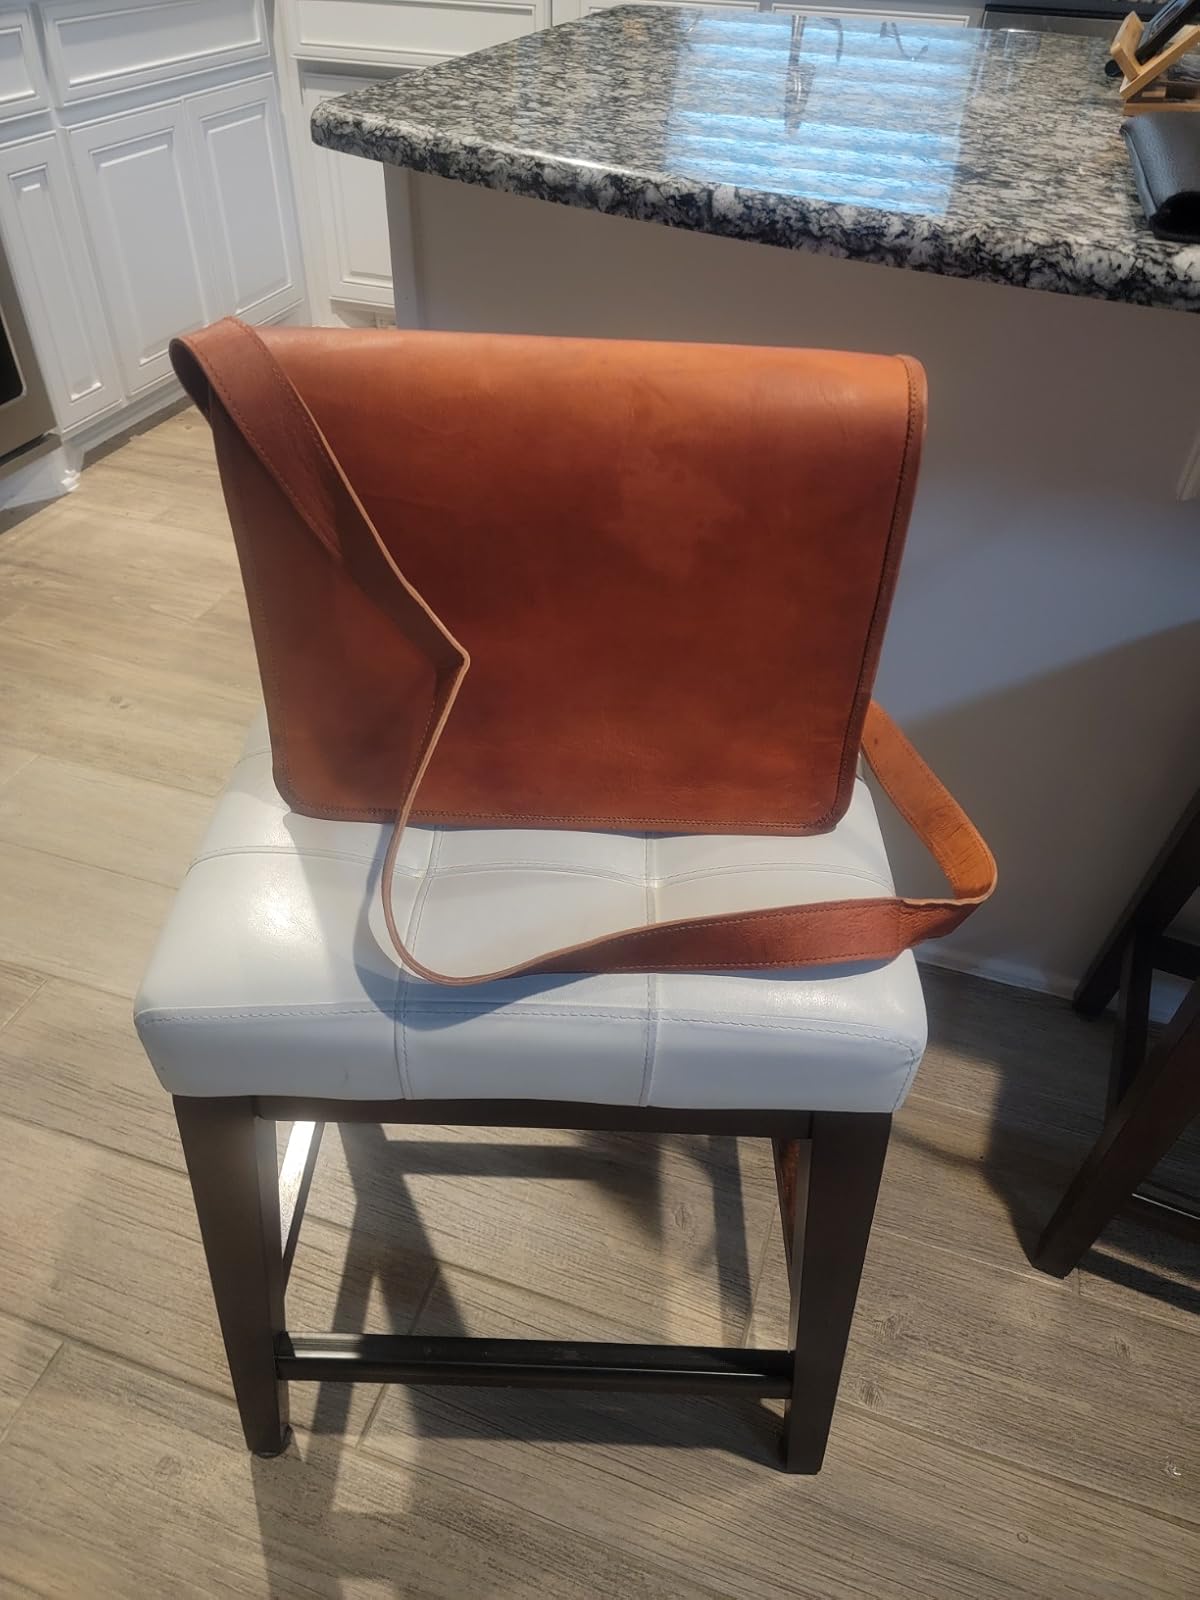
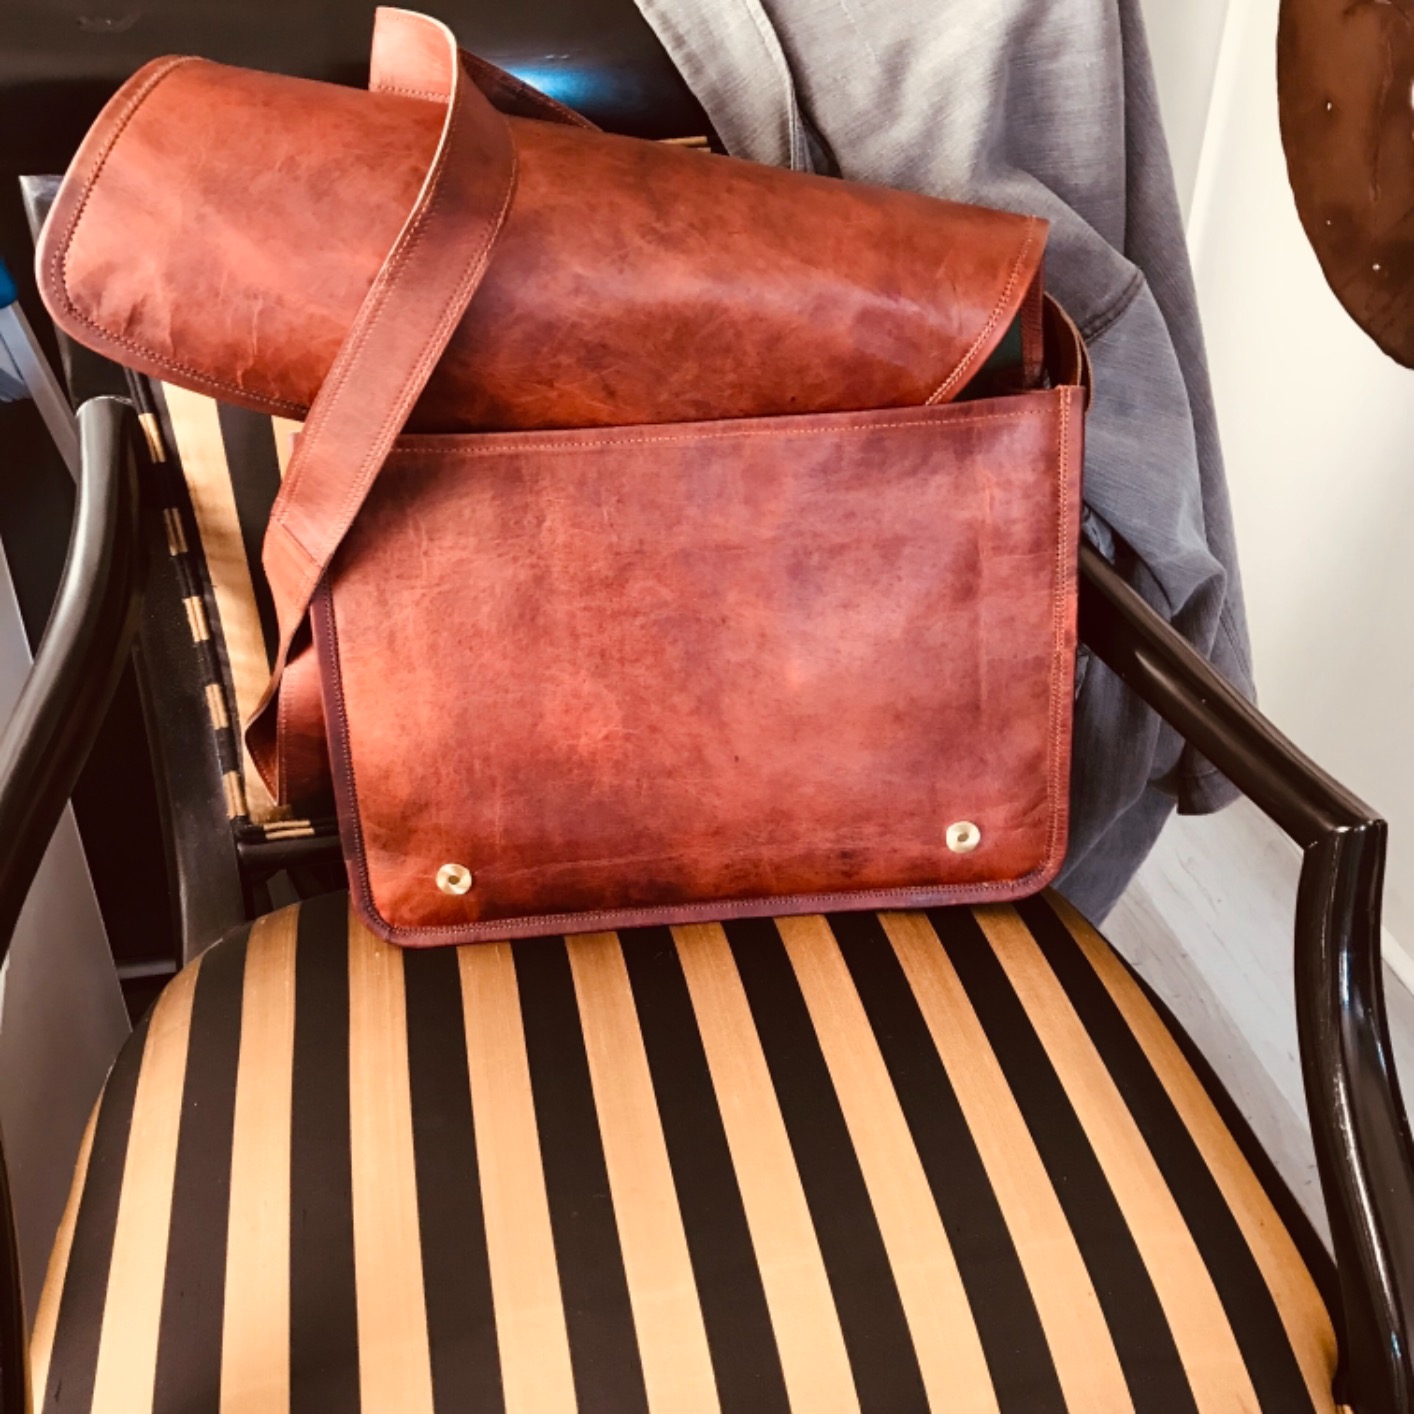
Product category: bag
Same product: yes